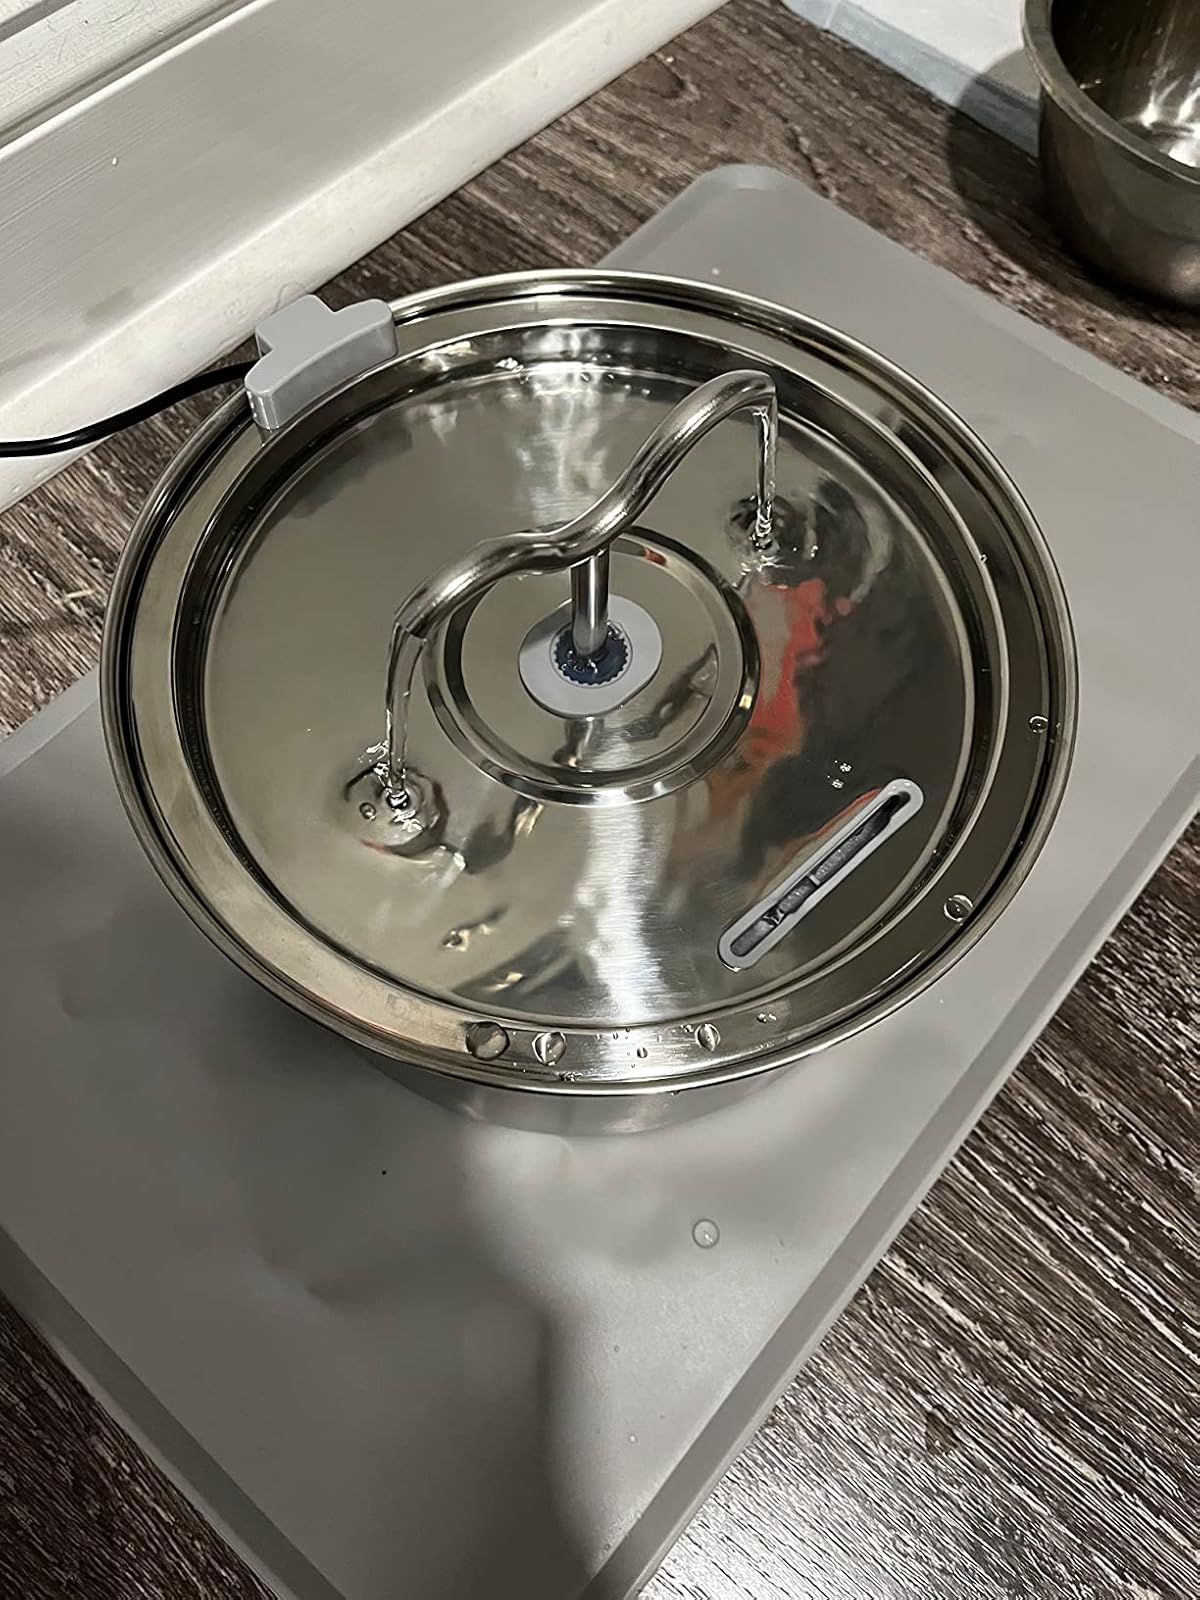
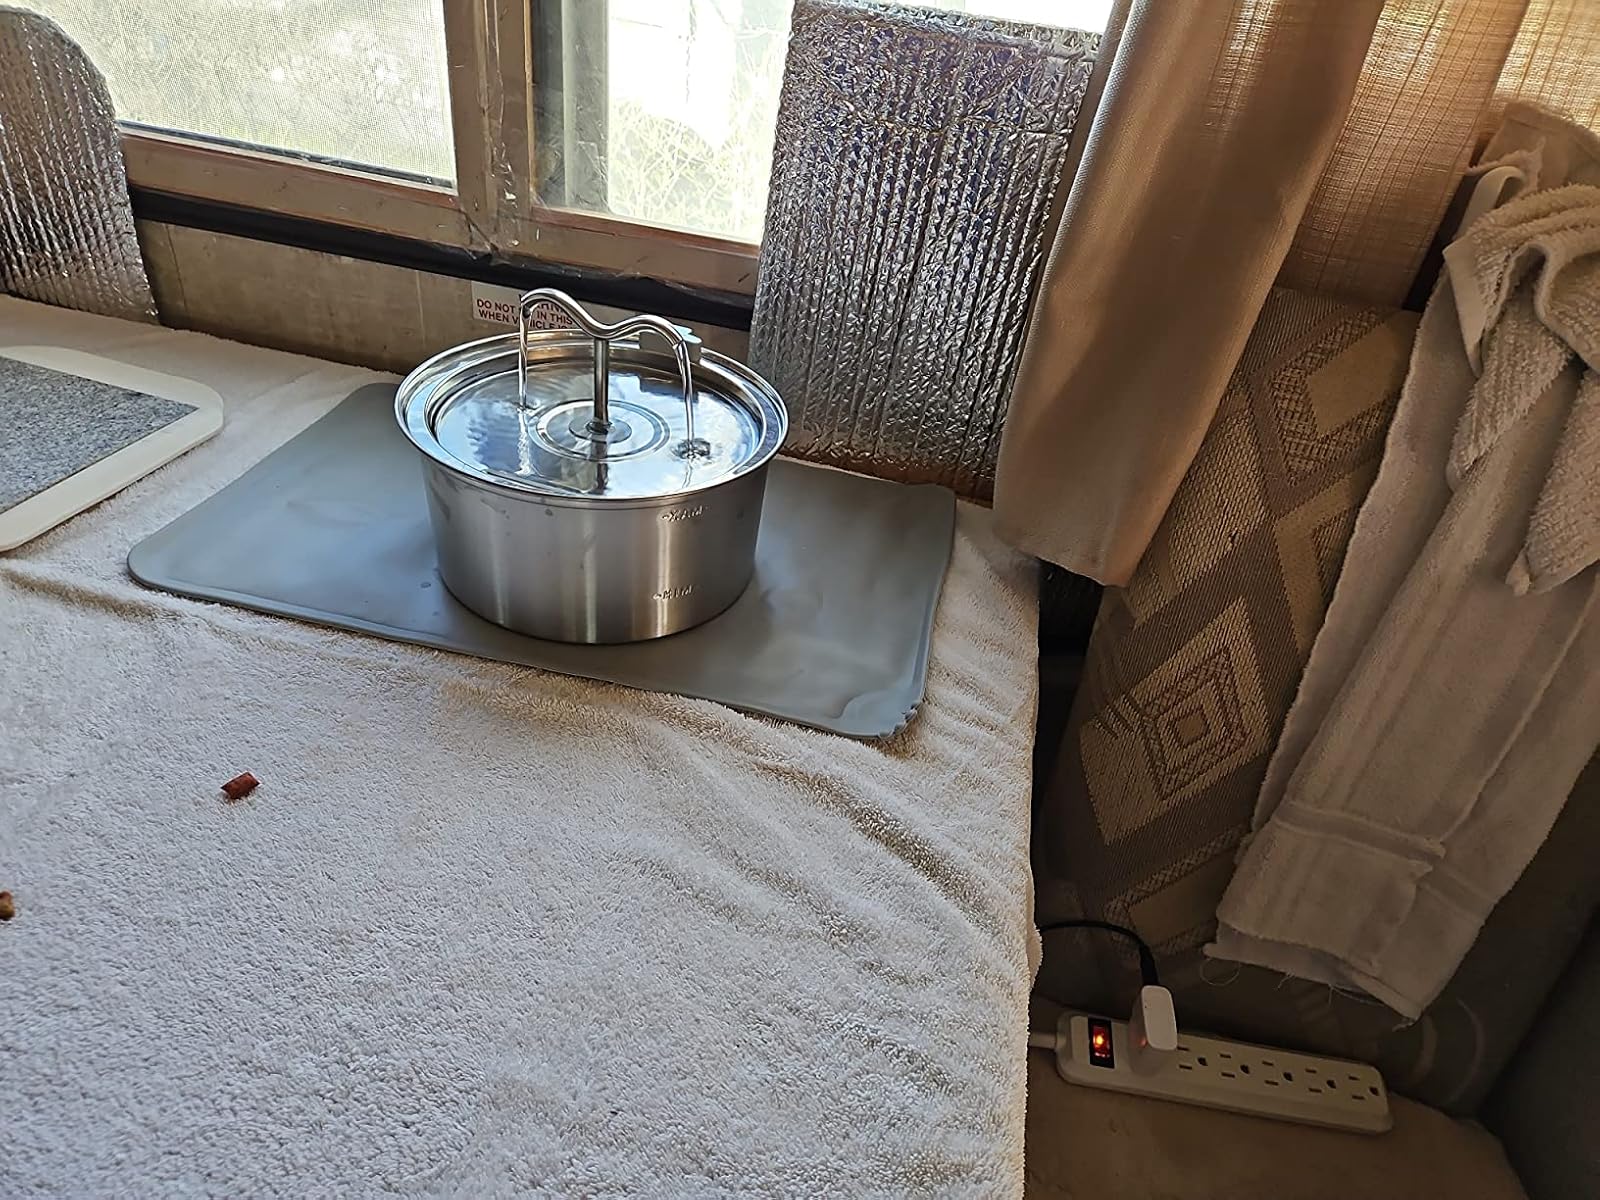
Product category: items_bowl
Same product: yes